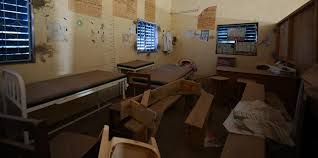
Nataal bii de ab néeg bu yaatu la ñetti feneetar ñoo ci nekk ñetti feneetar yépp ñetti feneetar yu bula la ba pare ñu taf ci ay feuille yu bari ci miiru néeg bi am lal akub taabul ay bãŋ traversé ak ay chaise ñi ngi ci ak ay dénk yu baree bari muy niru barab boo xam ne dafa salfaañoo bãŋ yaa ngi tëdd ñi ngi rãŋale bãŋ yi ñu tëdd chaise yi ñi ngi ñi ngi tëdd ñoom it bãŋ yi ay feuille ak i këyit ñi ngi taxaw ñi ngi nekk ci kaw miir bi timit bari na ay taf-taf lool.